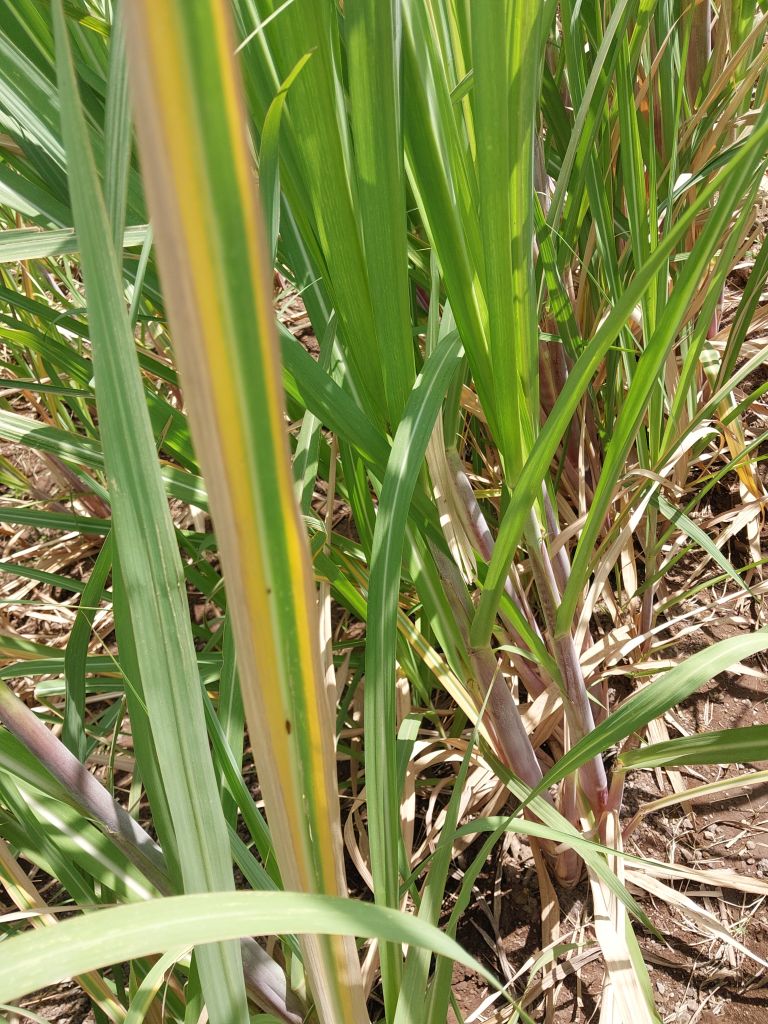
Label: Brown Spot